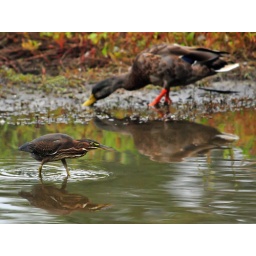
Small Green Heron in the water passes duck in the muck.